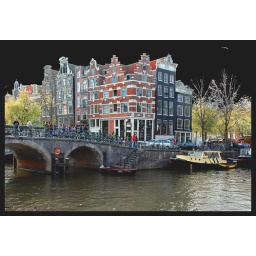
Tulpen house under a black sky